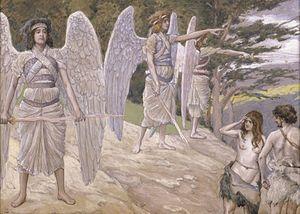
Un ou une artiste peintre est une personne pratiquant la peinture, comme discipline des beaux-arts ou des arts plastiques, comme activité de loisir ou bien comme métier. Ce terme est apparu au début du XIXᵉ siècle en France, pour distinguer le peintre d'art de l'artisan, qu'il soit peintre en bâtiment ou peintre décorateur dans la loi de finances du 22 octobre 1798, après l'abolition des corporations. Selon les périodes les artistes peintres ont eu des organisations professionnelles et des reconnaissances différentes. Leur métier a également évolué en fonction des techniques pratiquées : peinture à l'huile, aquarelle, fresque, pastel, peintures à base de résines synthétiques et aujourd'hui avec toutes techniques infographiques et numériques dans un but non technique qui apparaissent comme des techniques contemporaines, comme le fut en son temps la sérigraphie utilisée par Andy Warhol, Robert Rauschenberg et les peintres du mouvement Pop art.